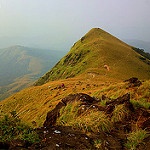
Label: mountain